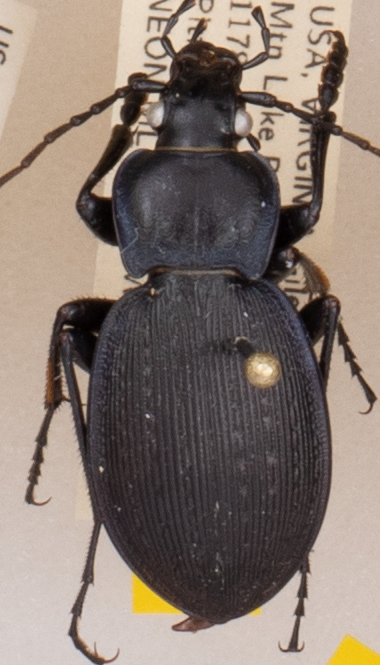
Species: Carabus goryi
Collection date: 2021-06-15
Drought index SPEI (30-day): -0.51
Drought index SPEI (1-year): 0.718
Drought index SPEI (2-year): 1.28